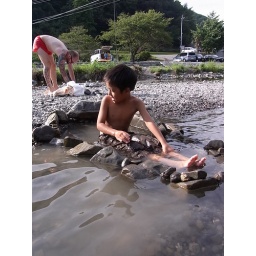
Last day in Matsuyama, we went to a river near my house with our two nephews.